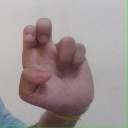
अक्षर: अ